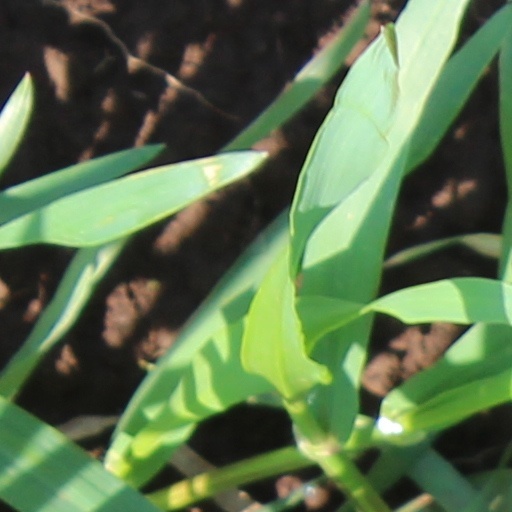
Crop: wheat